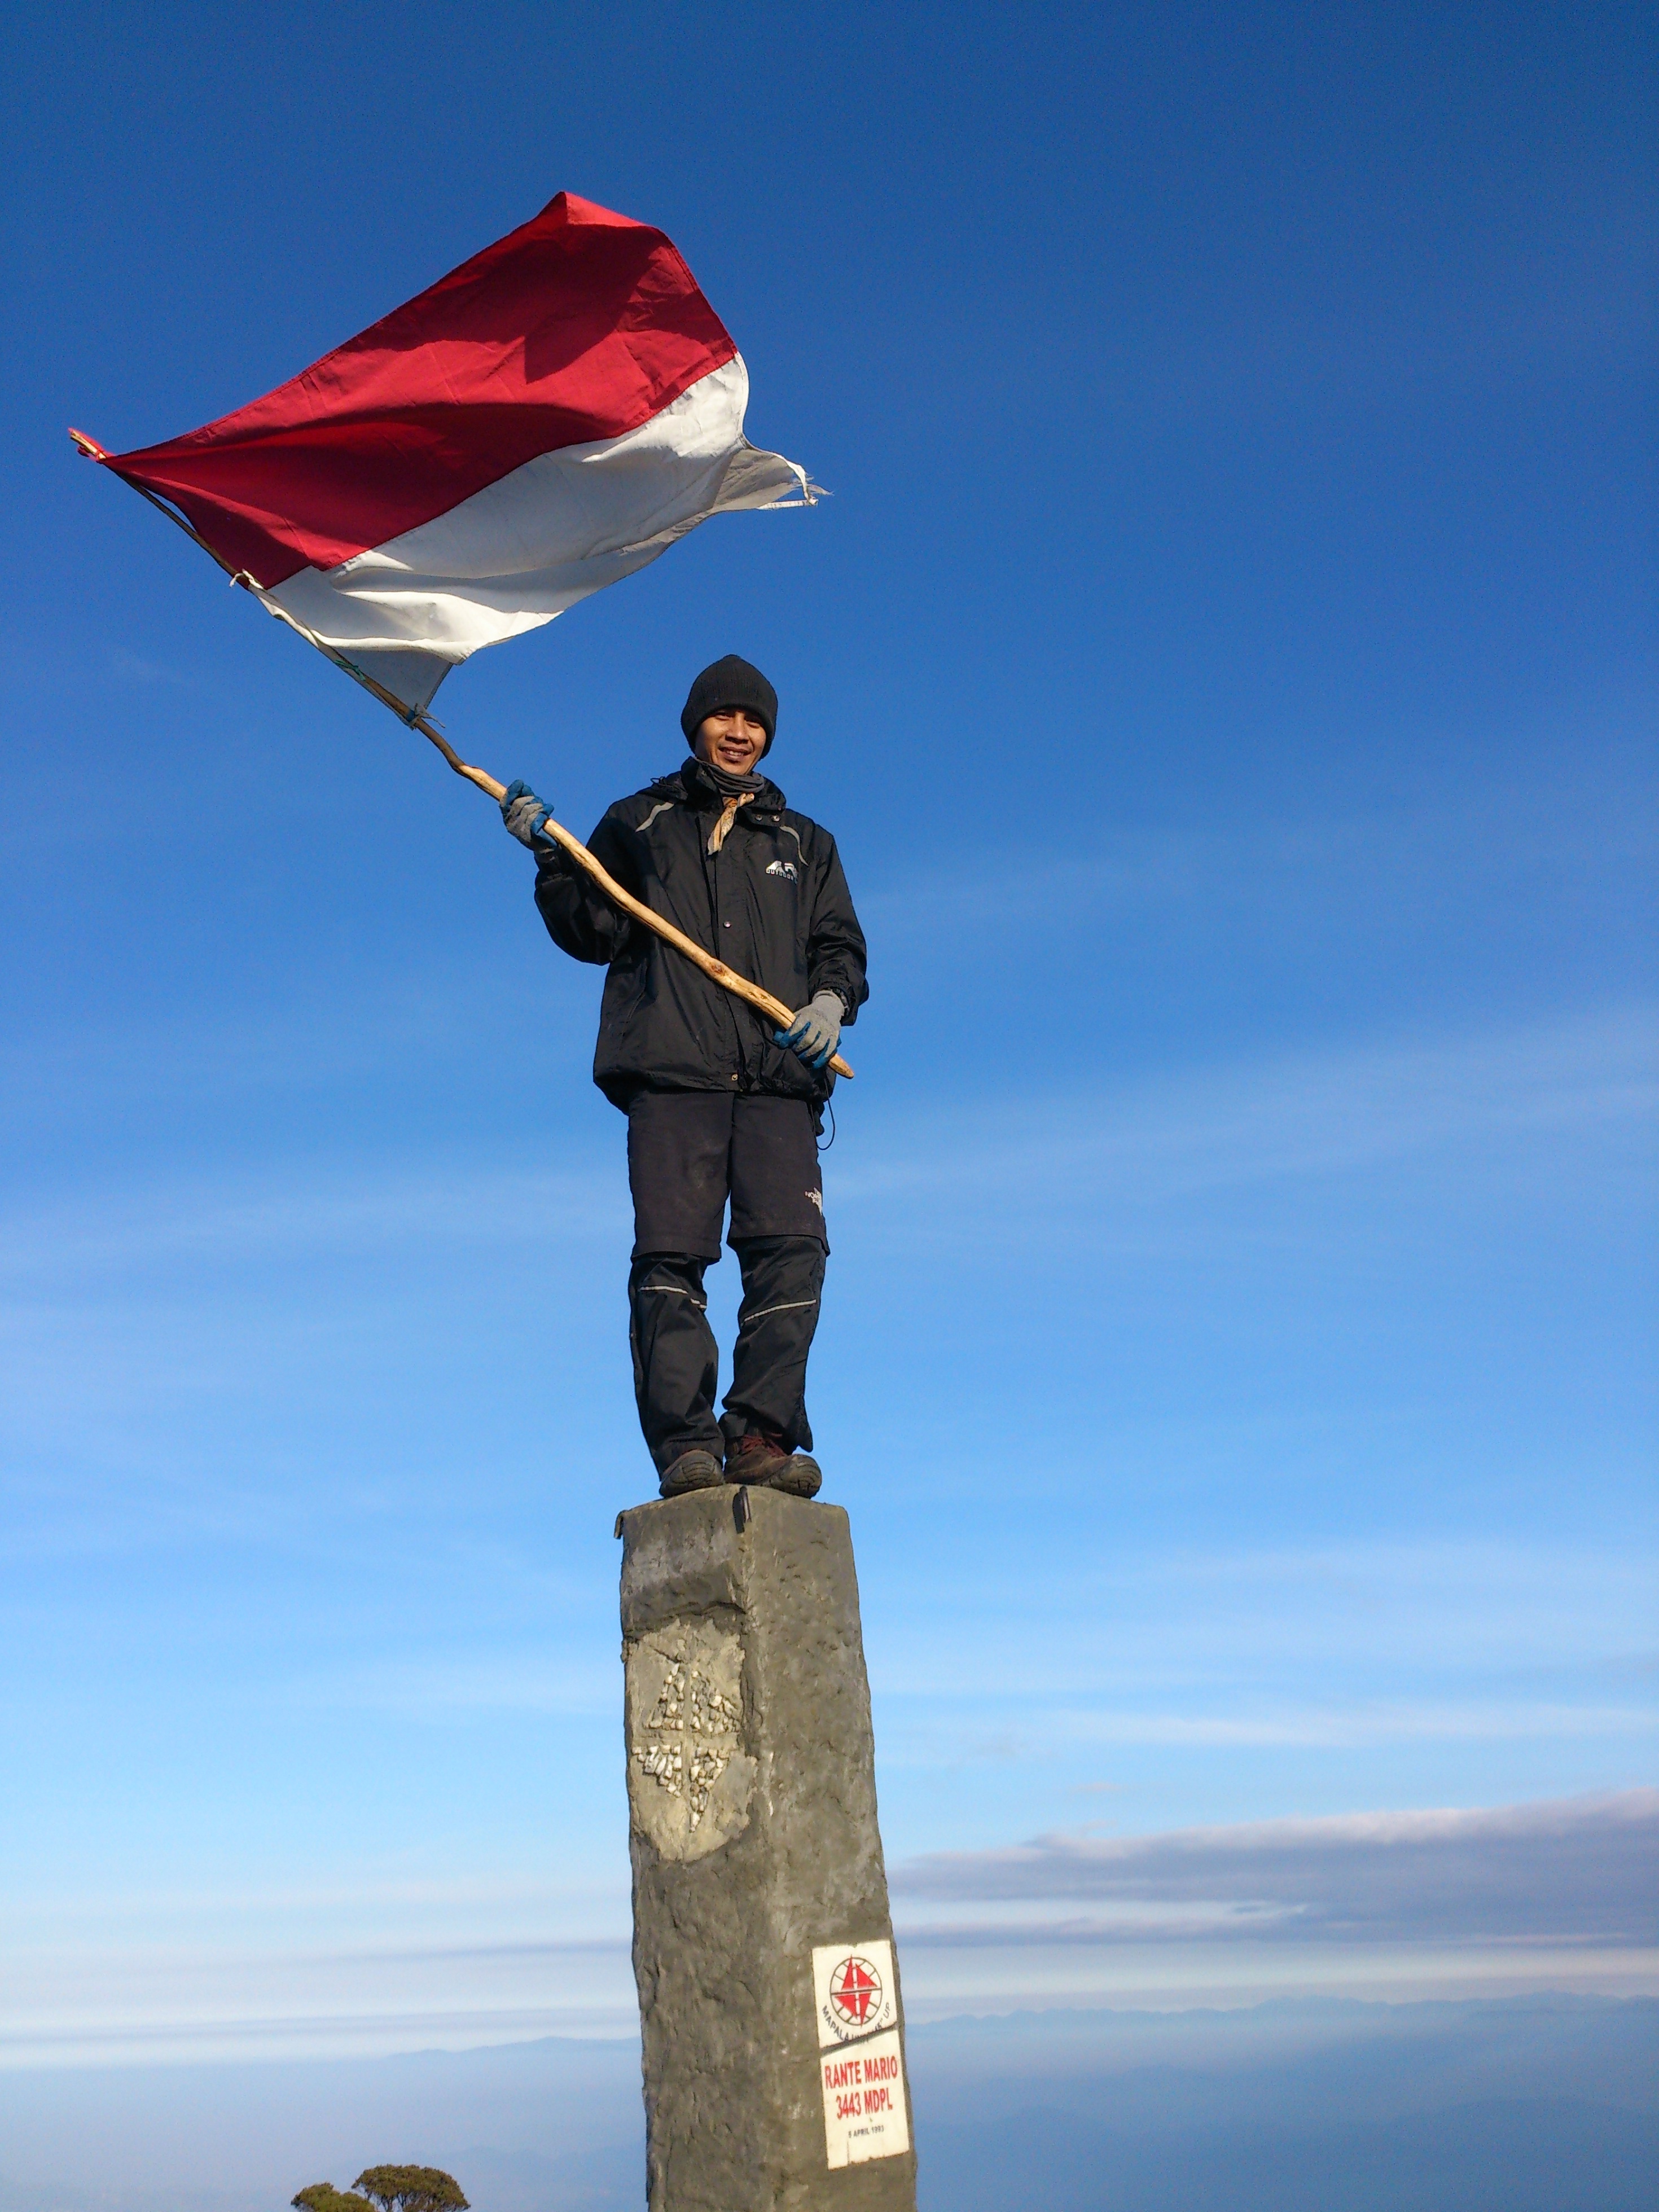
sea, sky, wind, monument, flag, blue, atmosphere of earth